Mesquite Solar project

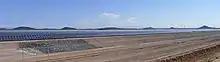
Mesquite Solar One (August 2012)

Phase 2 (100MW) and Phase 3 (150MW) were both completed in December 2016. The panels are mounted on single-axis trackers to increase electricity production.